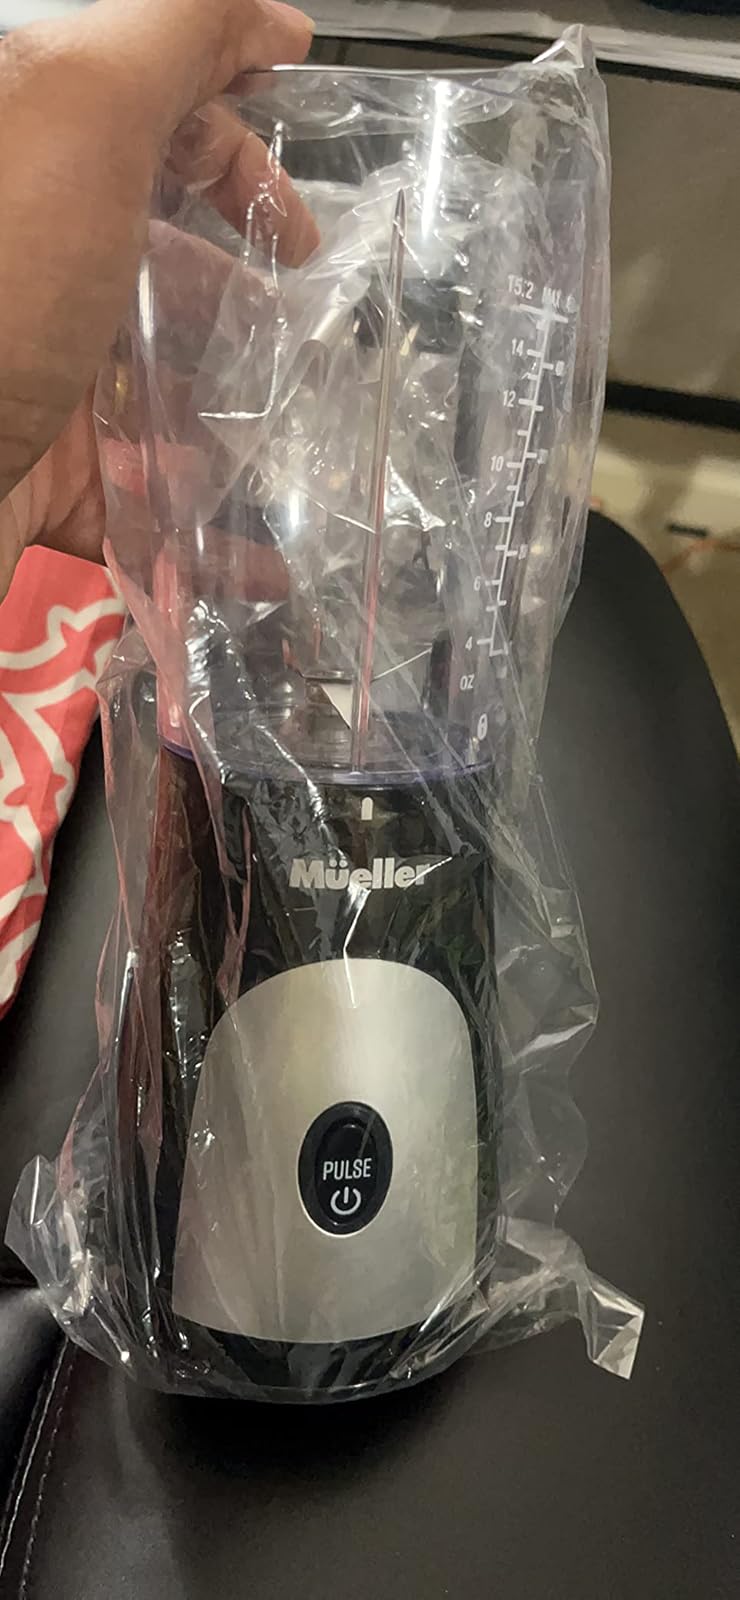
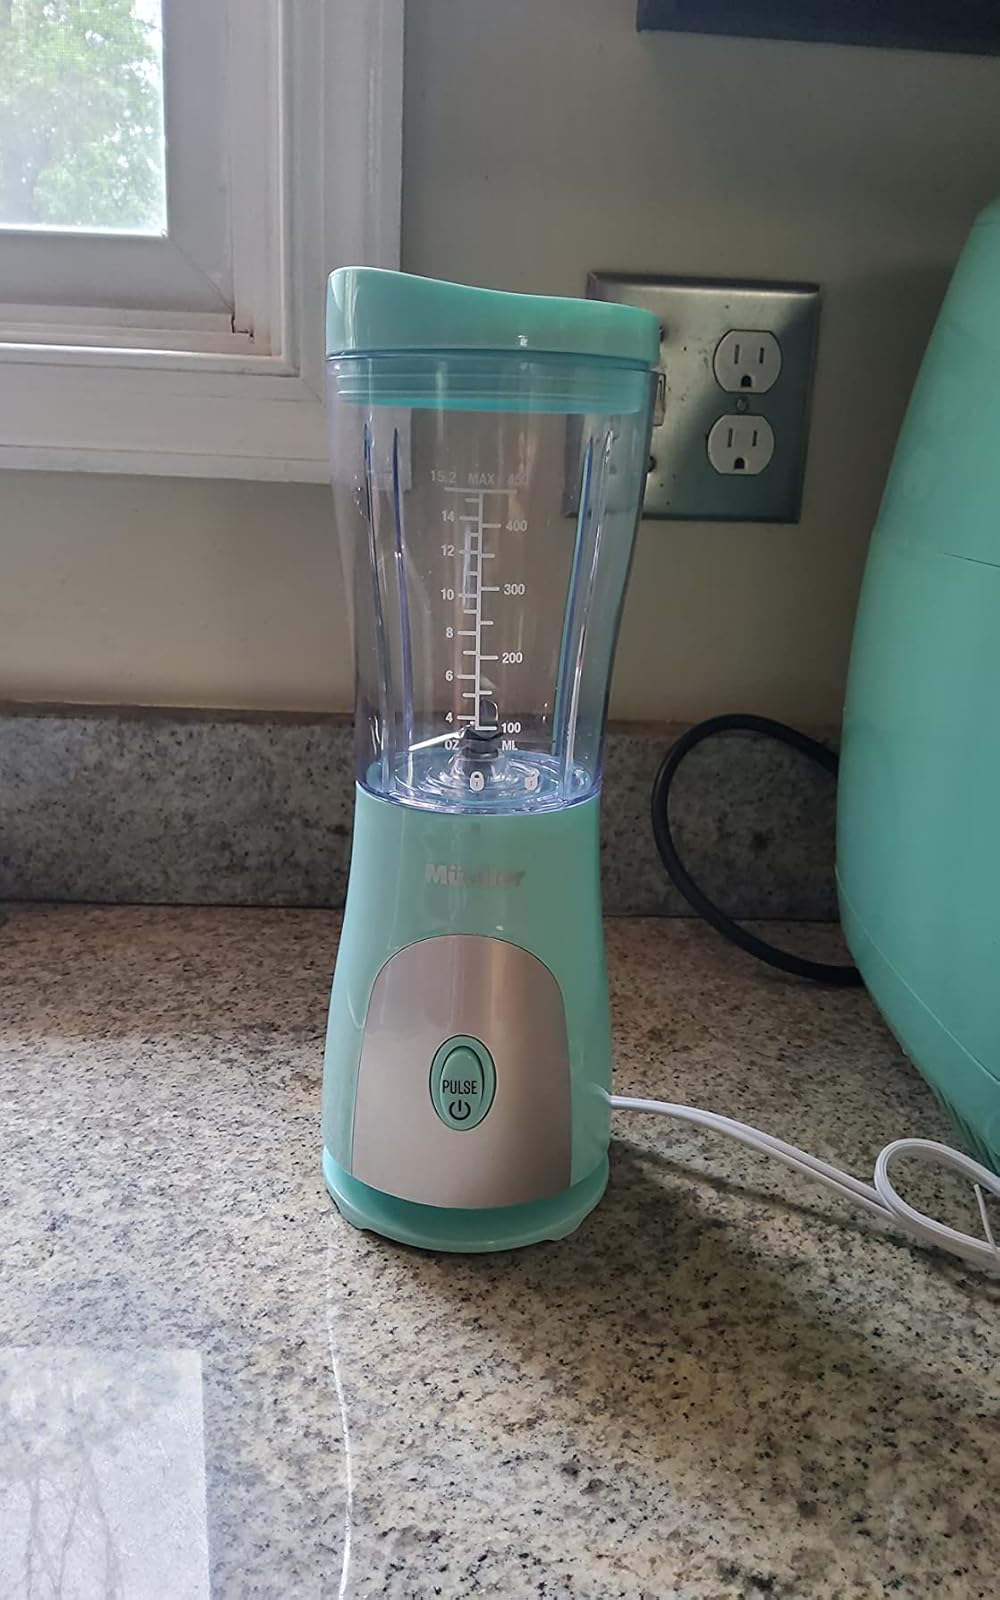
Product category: items_blender
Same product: no